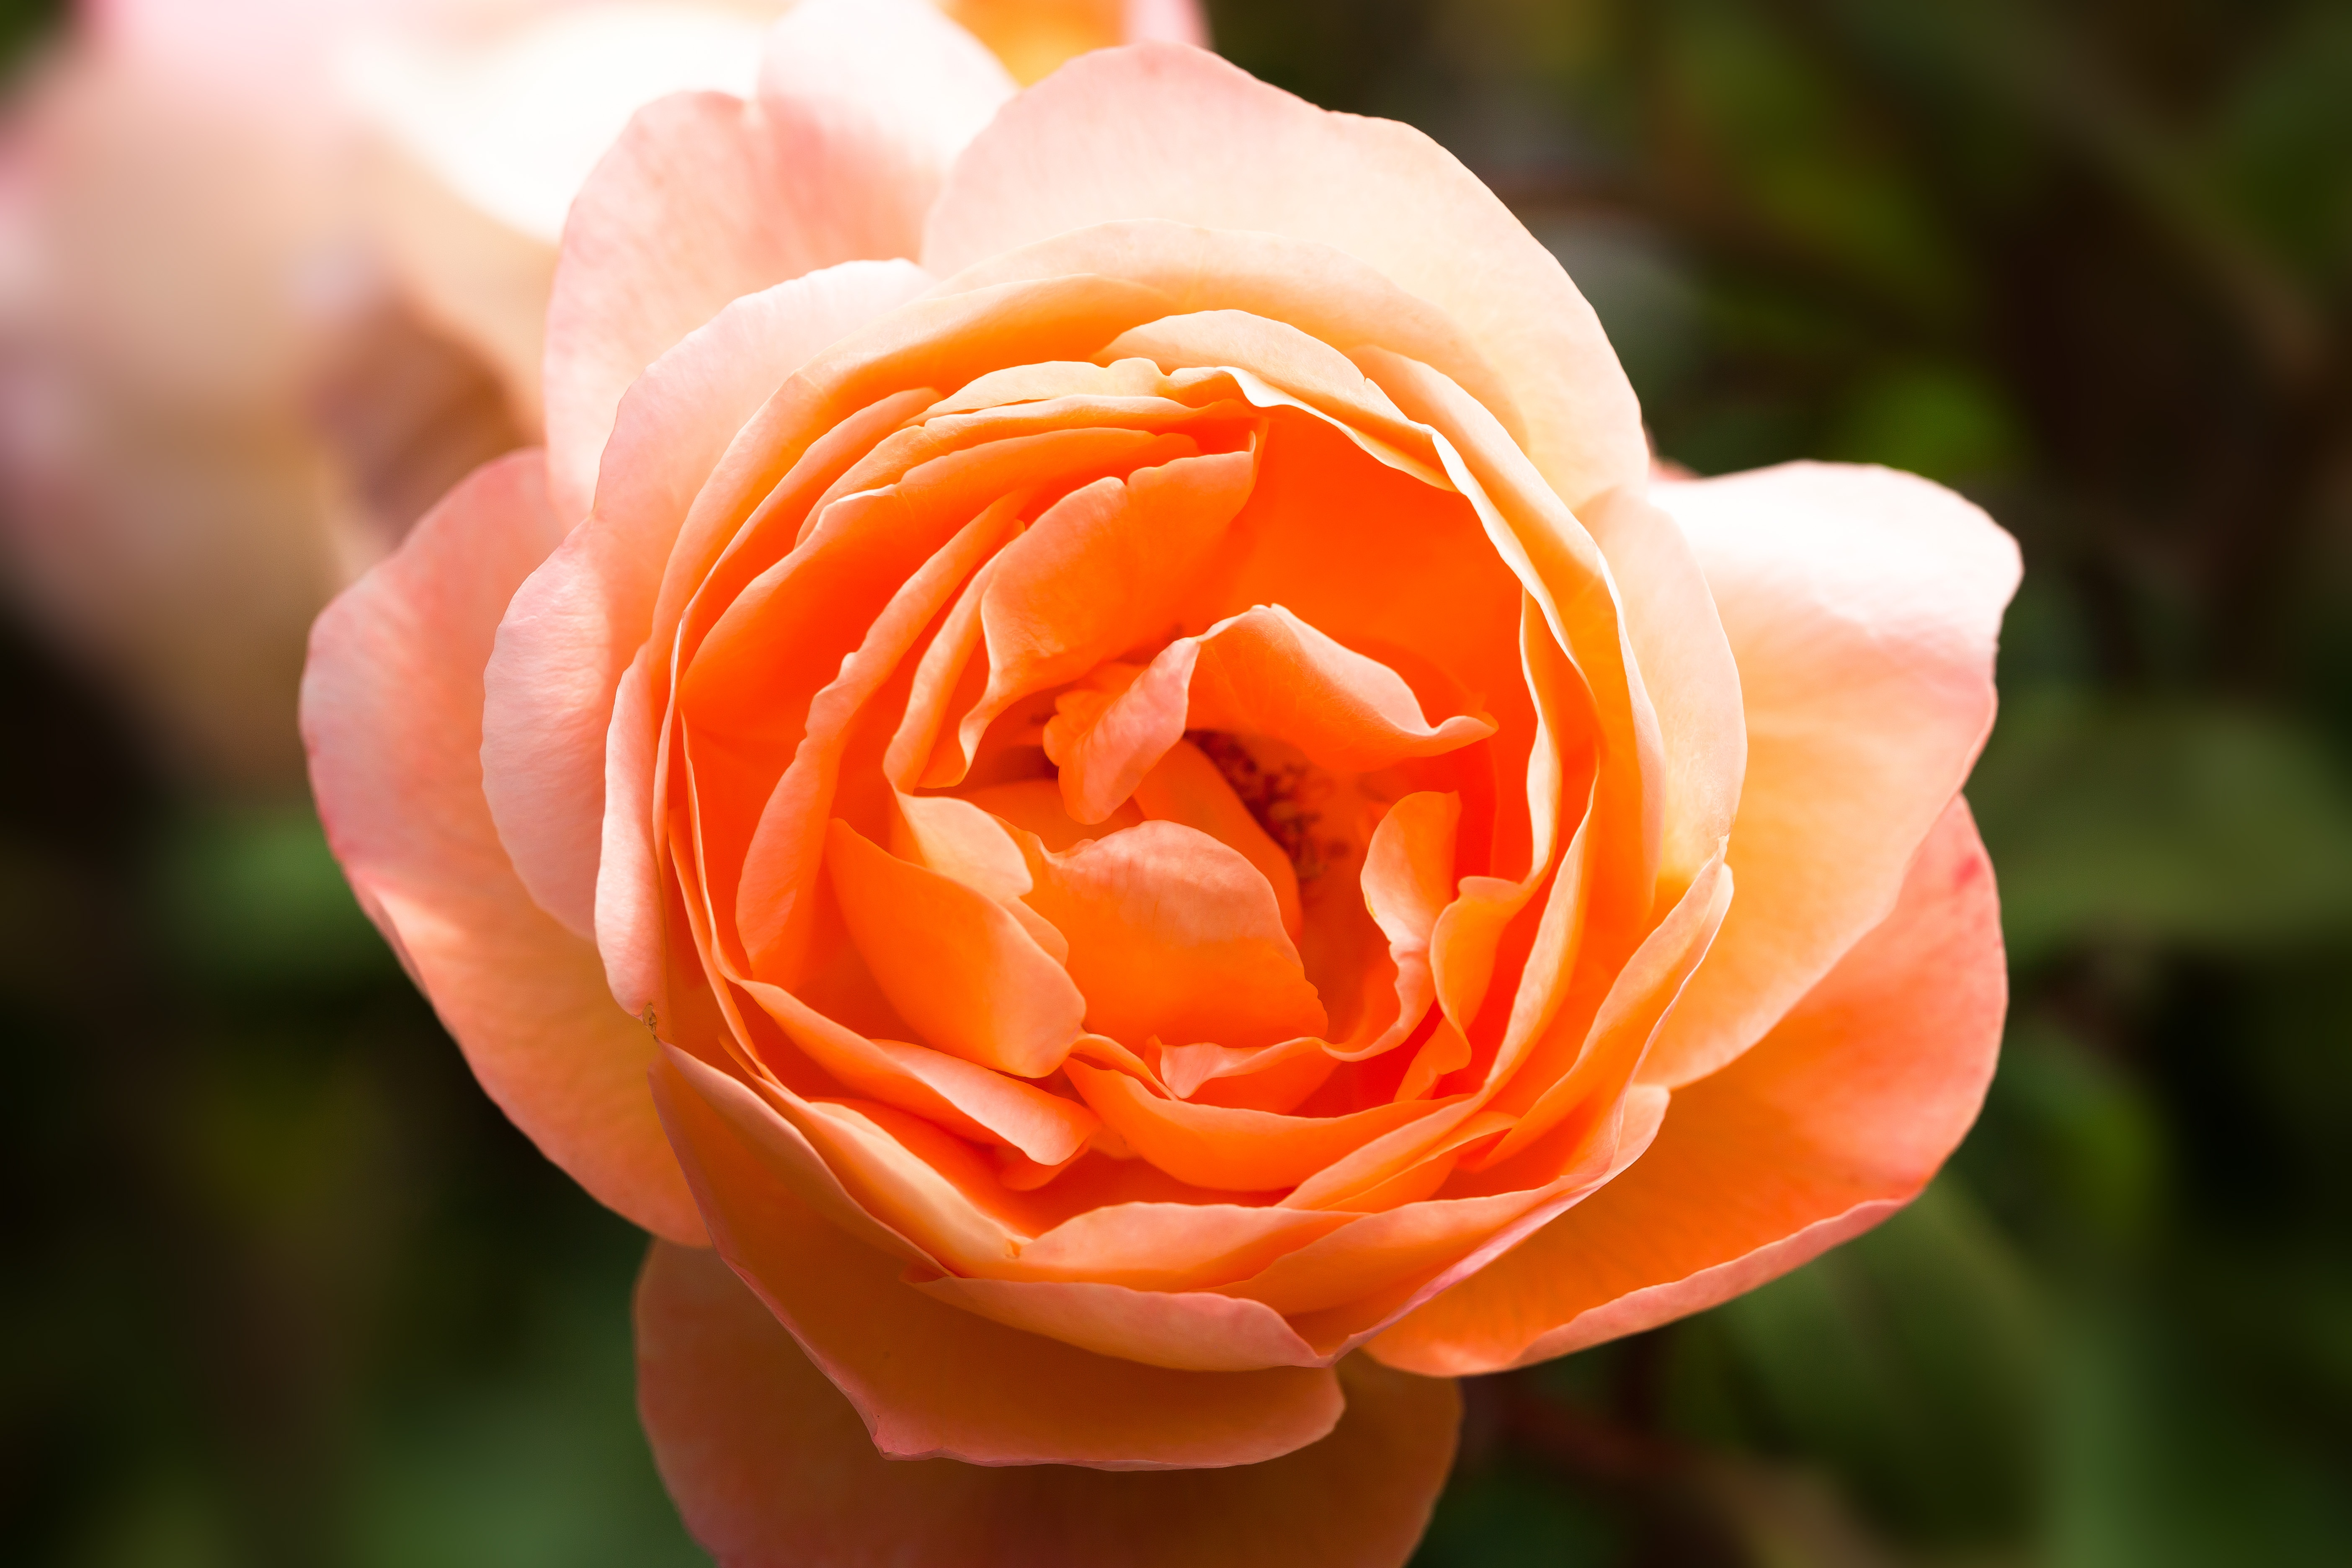
nature, plant, flower, petal, summer, rose, orange, spring, green, lush, yellow, flora, flowers, close up, decorative, floribunda, fill, composites, pastellfarben, macro photography, flowering plant, garden roses, rose family, rosaceae, plant stem, land plant, rose order, austrian briar